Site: brandenburg
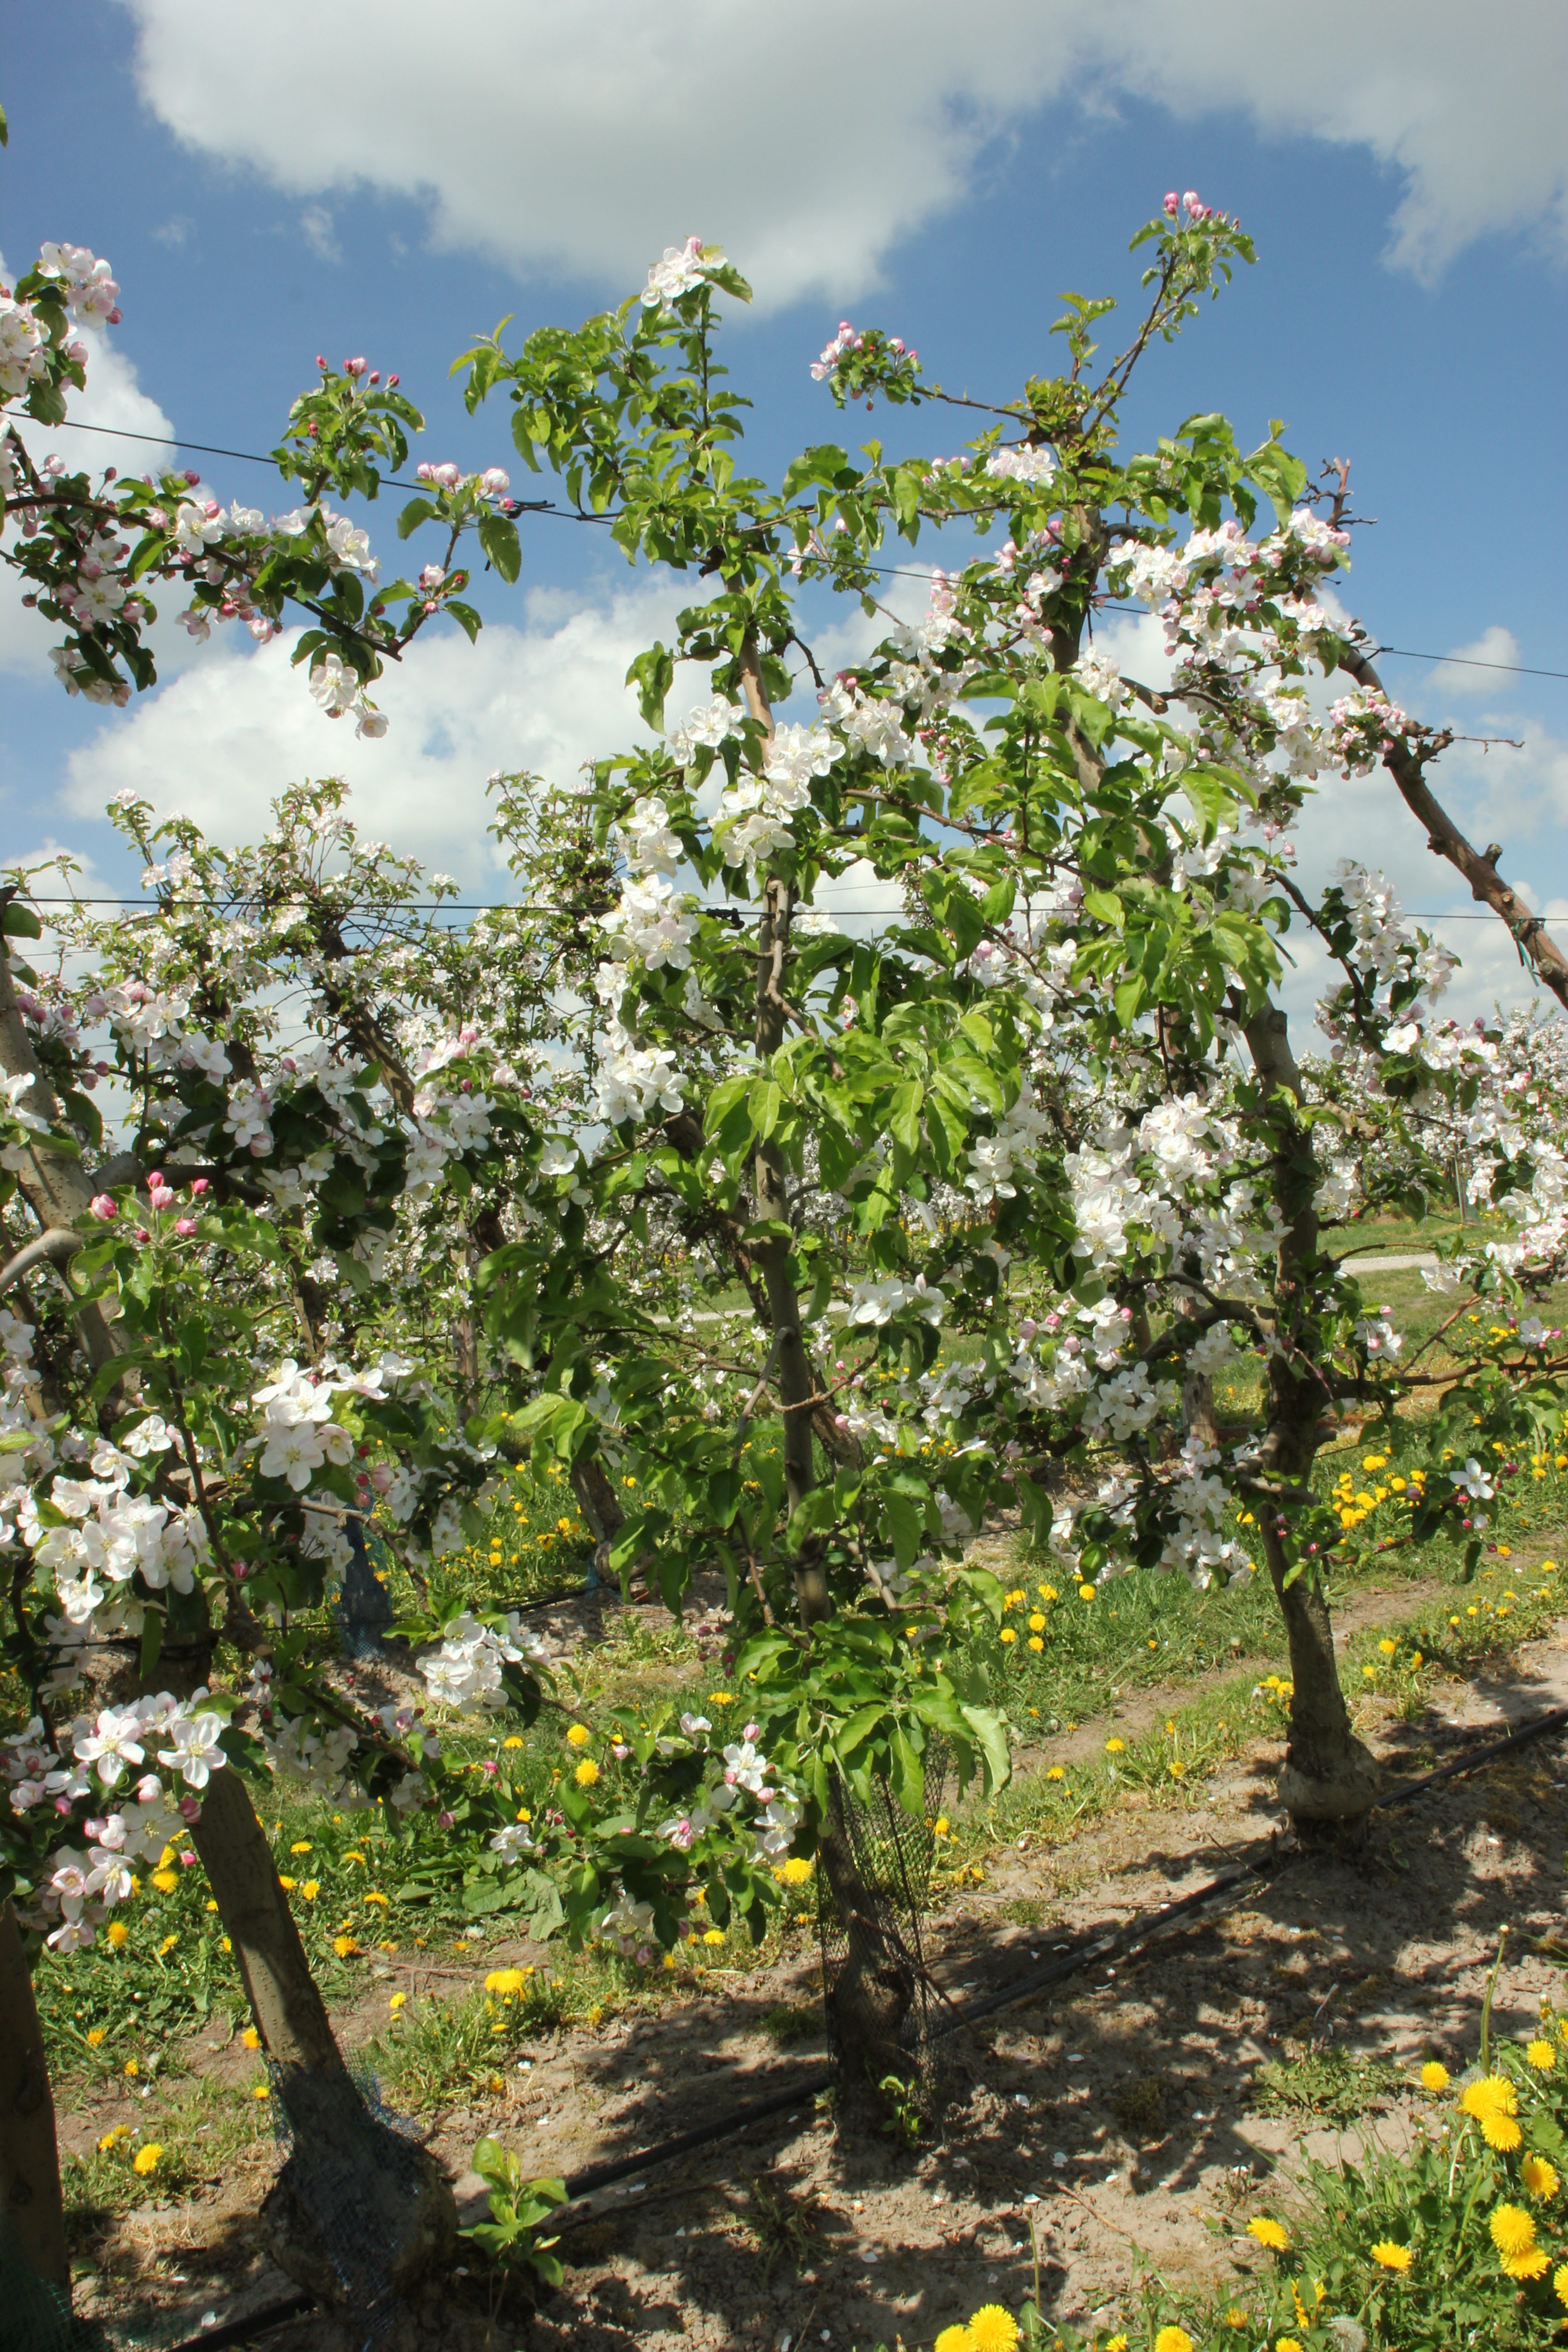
Growth stage (BBCH 65): Flowering